Burgess Meredith

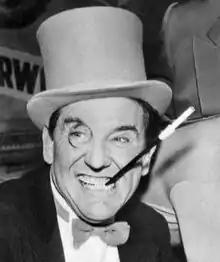
Meredith as the Penguin on the 1960s TV show "Batman"

Meredith was also well known for his portrayal of the Penguin in the television series "Batman" from 1966 to 1968 and in the 1966 film based on the TV series. His role as the Penguin was so well-received that the show's writers always had a script featuring the Penguin ready whenever Meredith was available. Meredith made 21 appearances on the series as the Penguin. He also made a brief cameo appearance as the Penguin in the 1968 episode of "The Monkees" titled "Monkees Blow Their Minds".